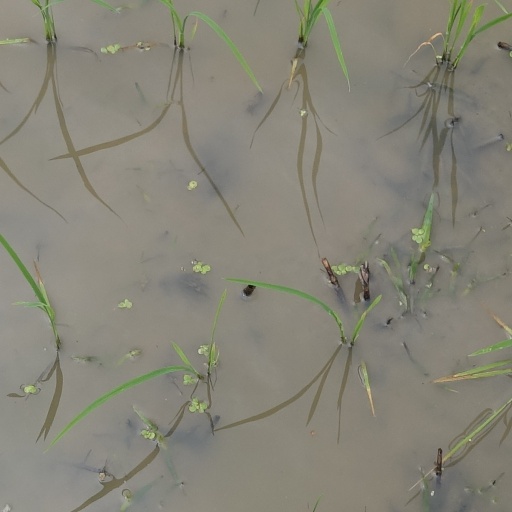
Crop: rice